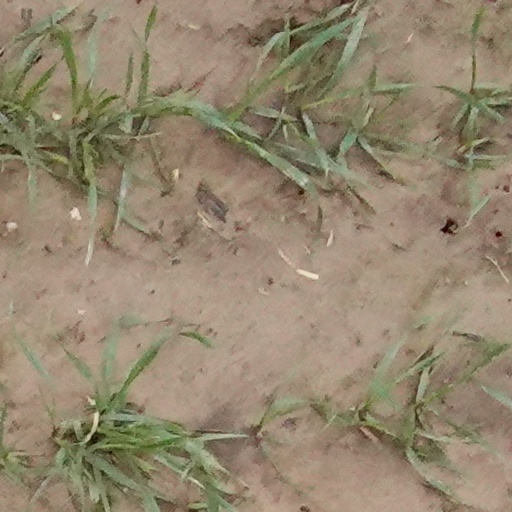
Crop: wheat